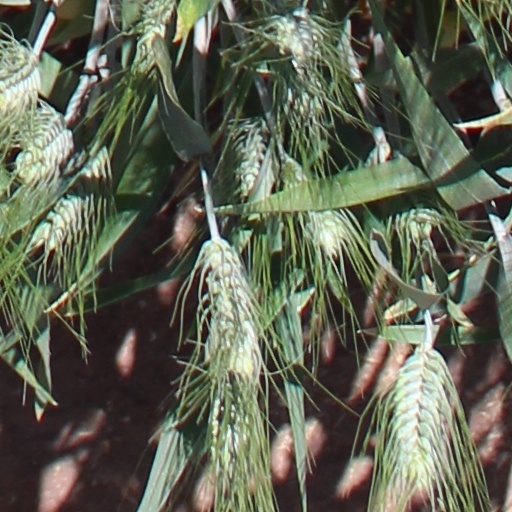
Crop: wheat